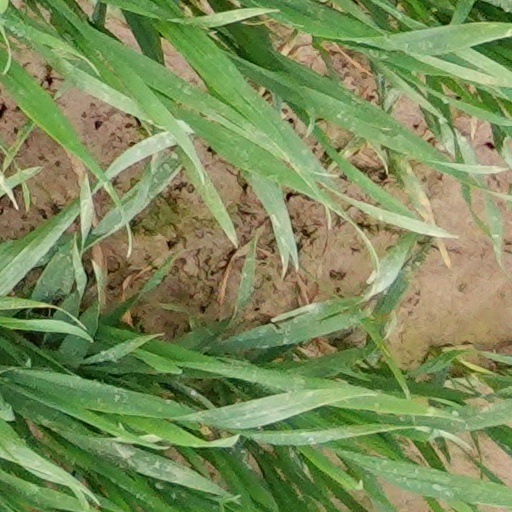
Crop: wheat